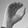
ASL letter: C